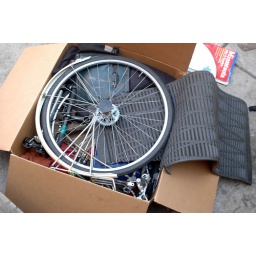
bike in box